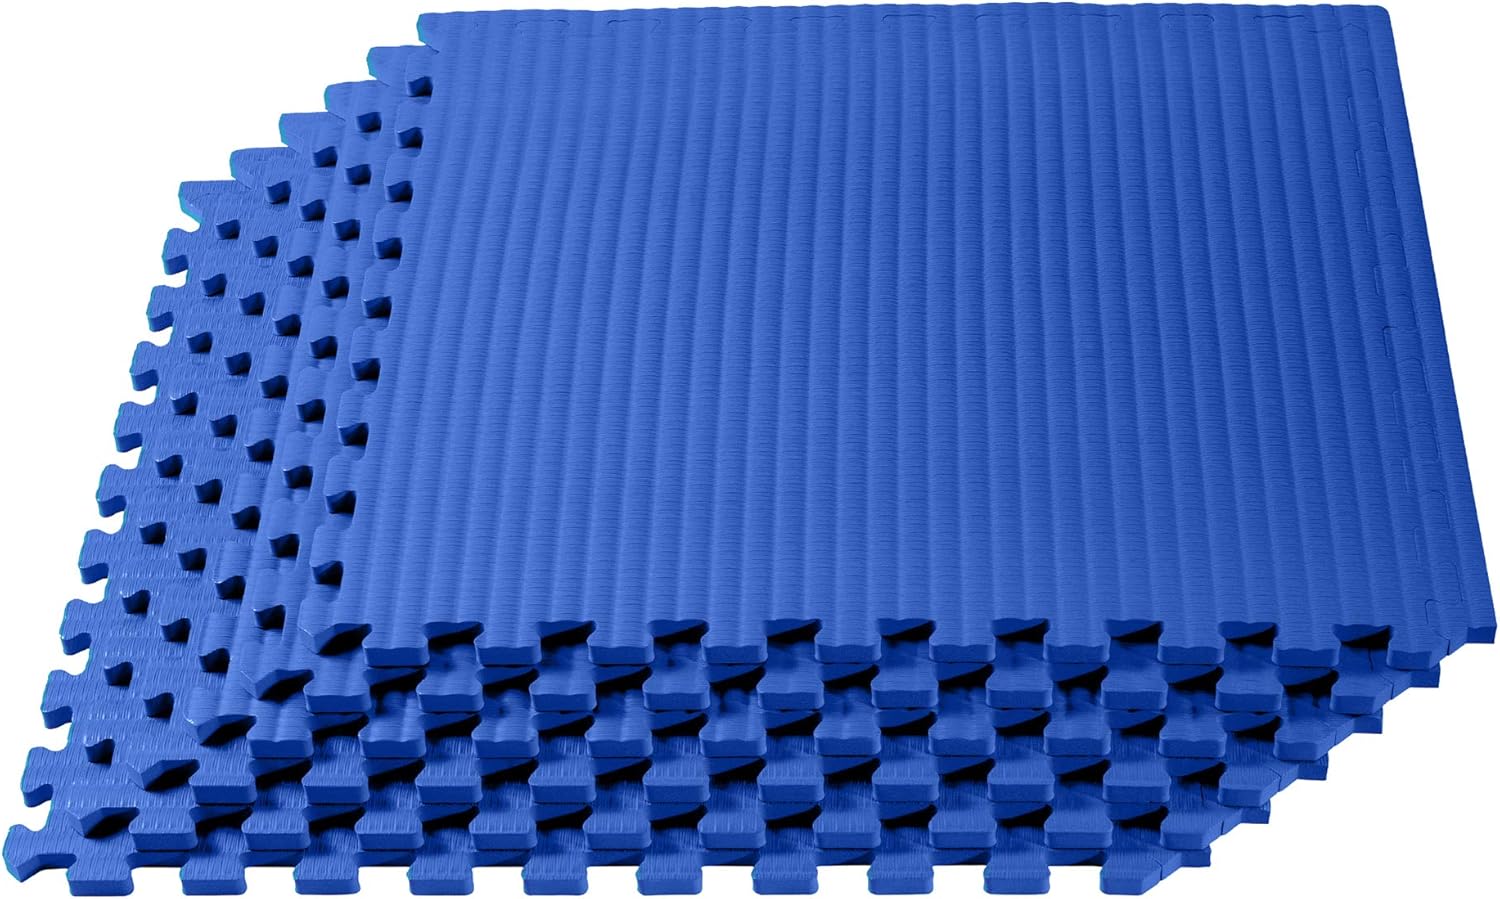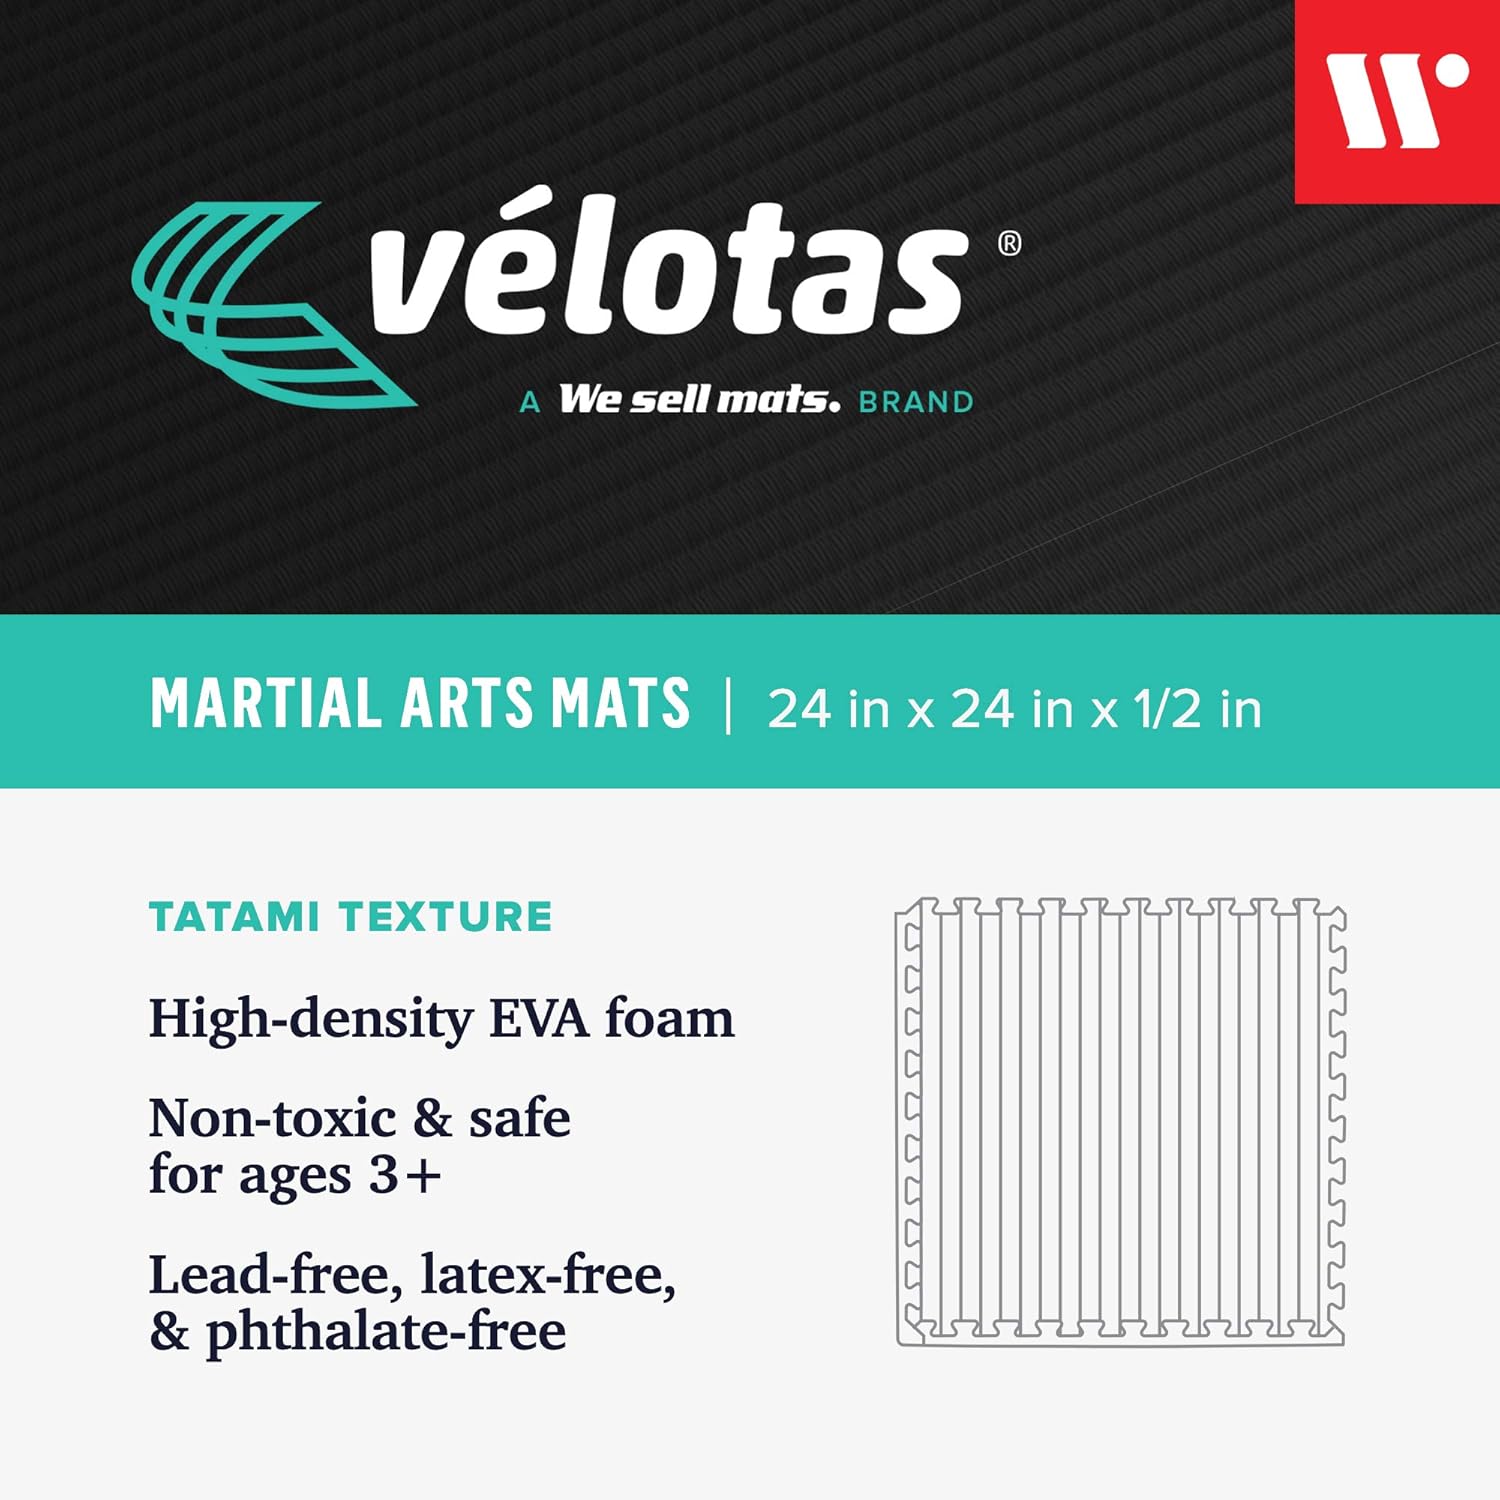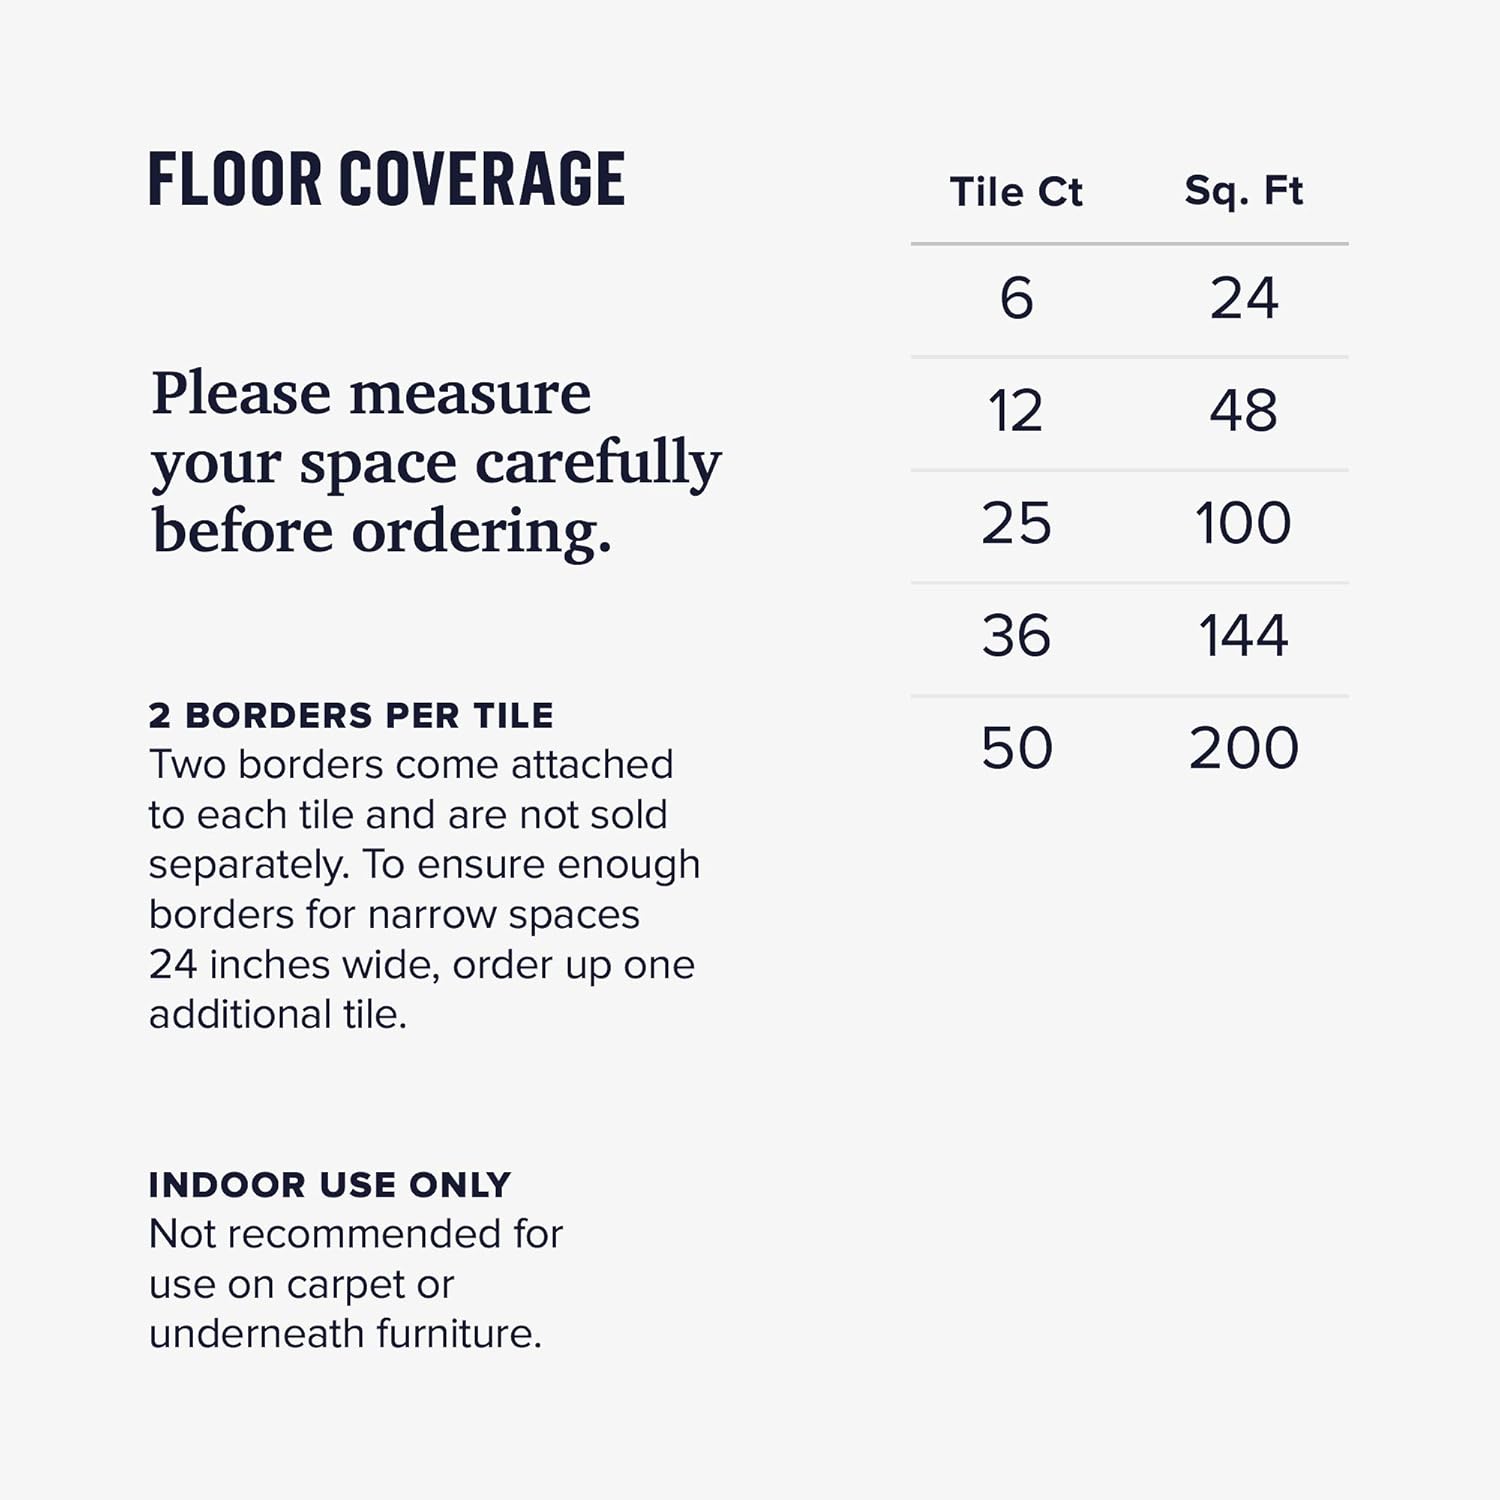
Velotas 1/2 Inch Thick EVA Foam Martial Arts Mat, Tatami Pattern, Interlocking Floor Tiles for Home Gym, MMA, Anti-Fatigue Mats, 24 in x 24 in
Category: Sports & Outdoors
Easy Carpeting Solution Whether you’re redesigning a guest room, need a cost-effective solution to your basement, or want more cushioned support throughout your home, We Sell Mats interlocking carpet tiles are engineered to solve your needs. Each EVA Foam tile has a top layer made of durable carpet and a bottom layer made of a shock absorbing, anti-fatigue foam that can easily assemble in office spaces, classrooms, or as tradeshow flooring. It’s also great for high-traffic areas and support while standing in kitchens, laundry rooms, garages and even sleeping inside tents while camping outdoors. Quality Product, Great Price Our standard carpet tiles are designed by our product engineers with quality, durability and value in mind. 	Each tile measuring 2' x 2' and is 3/8"" thick. 	Two borders are included with each tile. 	Comes with up to 25 carpeted interlocking tiles. (Our 24 square foot option comes with 6 tiles plus edging, 48 square foot comes with 12 tiles plus edging, 72 square foot comes with 18 tiles plus edging and the 100 square foot option comes with 25 tiles plus edging. ) Our Recommendations: 	Interlocking tiles should not be installed over existing carpet. We suggest double-sided flooring tape for any semi-permanent installation or in particularly high-traffic areas. 	Our standard carpet tiles are not intended to be vacuumed. Simply sweep with a broom. 	Keep in mind that the EVA foam padding is a soft product and may indent under furniture or heavy objects. 	Just like with regular carpet, the tile surface is subject to damage from pets or rough use.
Features: High-Density Interlocking Foam Carpet Tiles - We Sell Mats 24" X 24" foam carpet tiles offer a firm cushion with 3/8" thickness, providing excellent support and reducing joint impact during standing or play. | Anti-Fatigue EVA Foam Cushion Support - Experience the ultimate comfort with our interlocking carpet tiles. The top layer is made of durable carpet, while the bottom layer consists of shock-absorbing, anti-fatigue EVA foam, reducing strain on your feet, knees, and back. | Kids Puzzle Mat for Playroom Safety - Create a safe environment for infants, toddlers, and kids of all ages with our padded carpet squares. Perfect for classrooms, playrooms, and daycares, these interlocking tiles ensure a protected playtime experience. | Durable and Transportable – We Sell Mats waterproof foam carpet tiles that are built to withstand high-traffic areas and resist punctures from items like high heels. Whether you need flooring for your home or trade shows, these lightweight and portable tiles are a convenient choice. | Easy installation - Enjoy hassle-free setup with We Sell Mats interlocking foam carpet tiles. They assemble in minutes over any hardwood or flat indoor surface, providing an extra layer of padding. Please note that each style of interlocking tiles is unique and does not interlock with other styles or tiles from different companies, ensuring a seamless fit for your specific needs.